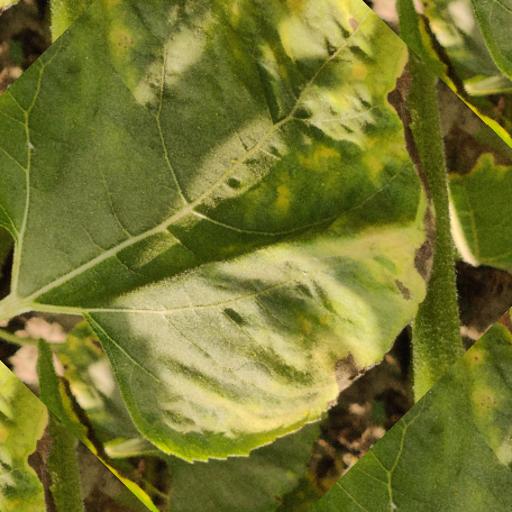
Label: Downy_mildew